Smith Tower

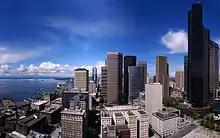
Looking north from the observation deck, August 2007

By late July the first 40 carloads of steel for the tower's frame had arrived in the city, removing any lingering doubts of the project's reality among locals. The last of the 1,276 pilings were driven and the brick-lined reinforced concrete foundation was complete by the beginning of August and the steel frame began to rise rapidly out of the pit. The top of the first floor was reached by October as 140 more carloads of steel arrived. The first reported work-site injury occurred on October 15 when laborer J.O. Charest's foot was crushed by an iron girder and was later amputated. B.L. Smith returned to Seattle several days later with a group of New York businessmen to give an impromptu tour of the local banks and landmarks, including Seattle's then tallest building, the Hoge Building from whose roof they viewed the Smith Tower's construction site.